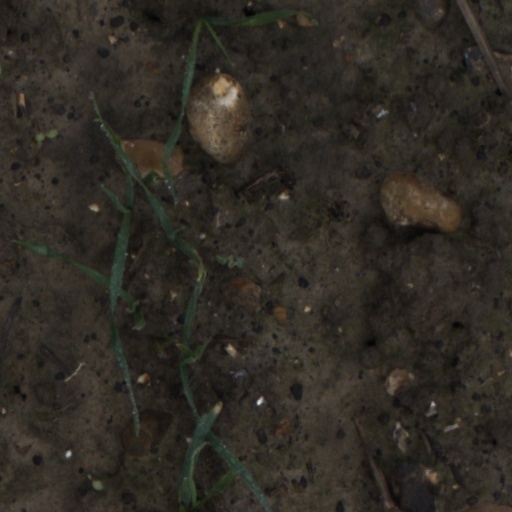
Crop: wheat